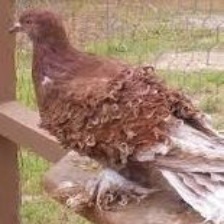
Species: FRILL BACK PIGEON
Scientific name: COLUMBA LIVIA DOMESTICA